Question: Please indicate a possible affordance area of bicycle that can be used for pedaling
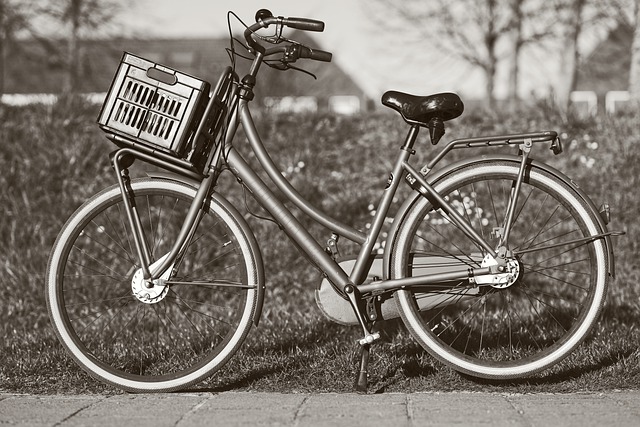
Answer: [353.5, 326.5, 383.5, 348.5]